Prisoners of the Sun

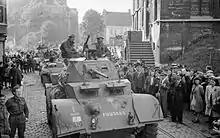
The Allied Liberation of Belgium in September 1944 halted the work's serialisation.

Amidst the German occupation of Belgium during World War II, Hergé had accepted a position working for ', the largest circulation French-language daily newspaper in the country. Confiscated from its original owners, the German authorities permitted ' to reopen under the directorship of Belgian editor Raymond de Becker, although it remained firmly under Nazi control, supporting the German war effort and espousing anti-Semitism. Joining ' on 15 October 1940, Hergé was aided by old friend Paul Jamin and the cartoonist Jacques Van Melkebeke. Some Belgians were upset that Hergé was willing to work for a newspaper controlled by the then occupying Nazi administration, although he was heavily impressed by the size of "s readership, which reached 600,000. Faced with the reality of Nazi oversight, Hergé abandoned the overt political themes that had pervaded much of his earlier work, instead adopting a policy of neutrality. Without the need to satirise political types, entertainment producer and author Harry Thompson observed that "Hergé was now concentrating more on plot and on developing a new style of character comedy. The public reacted positively".